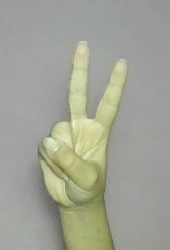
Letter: taa